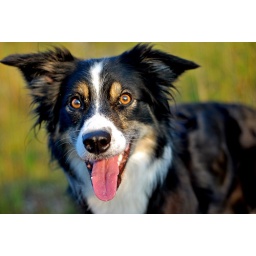
by a bird flying over her head